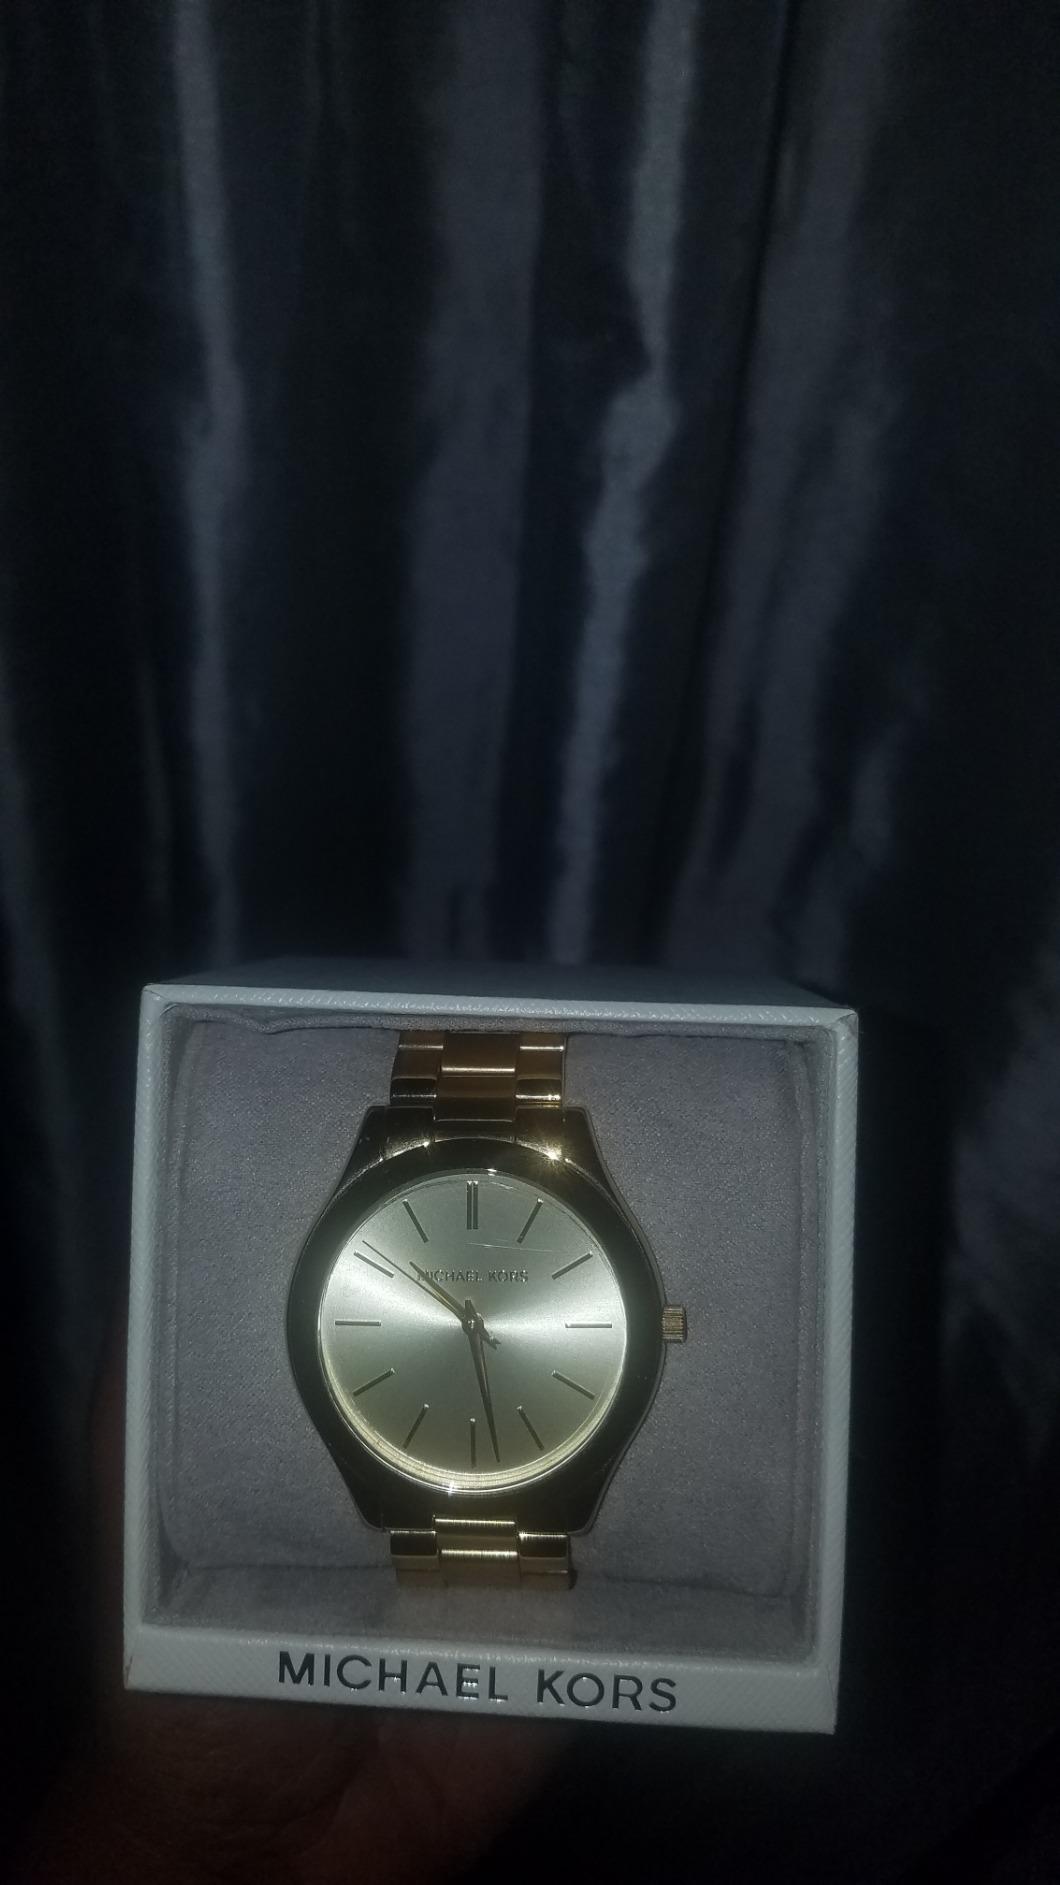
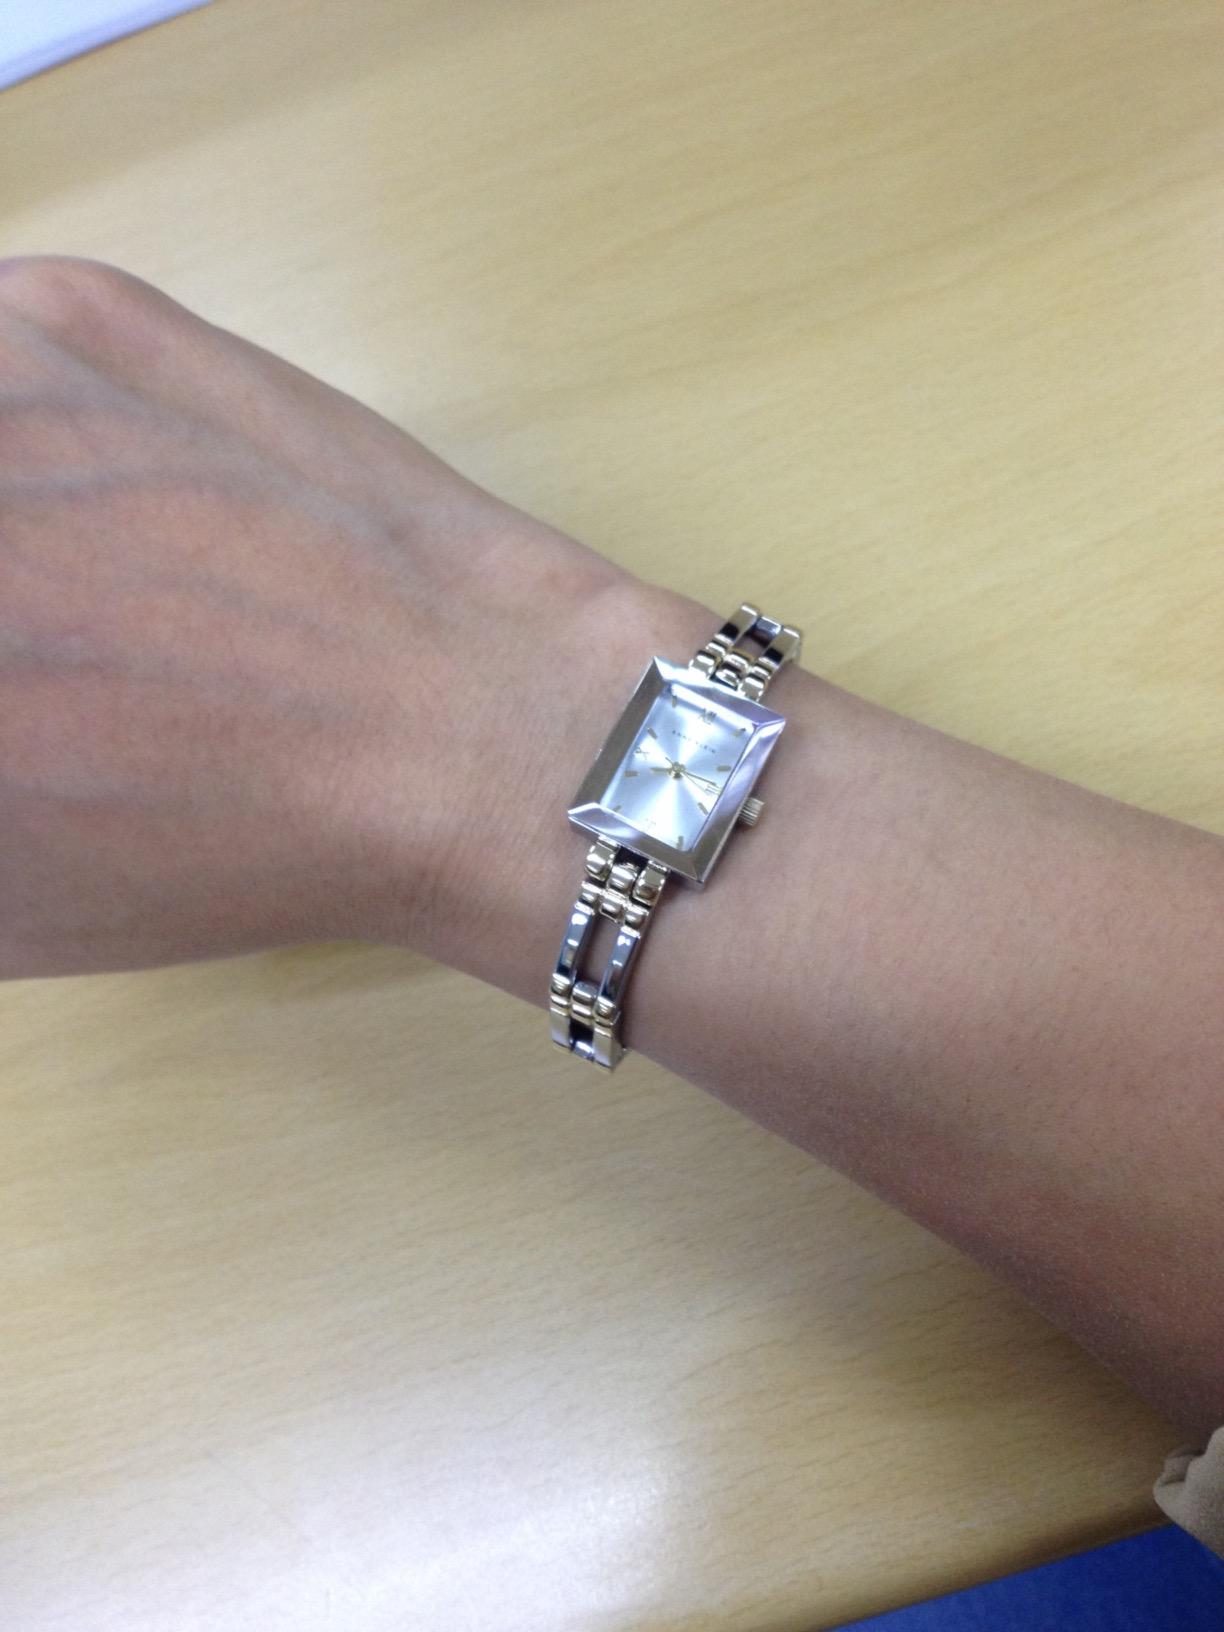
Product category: accessories_watch
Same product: no